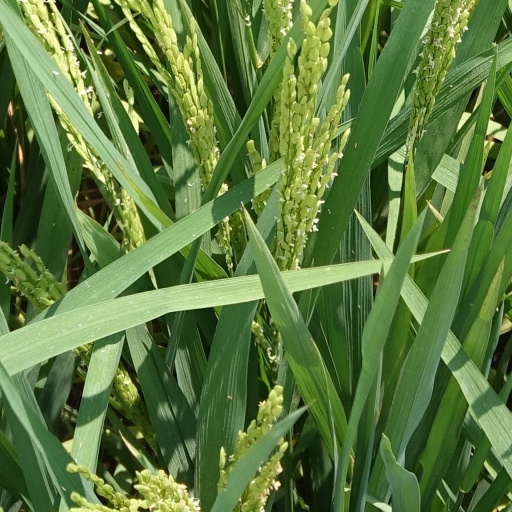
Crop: rice